San Antonio Oeste

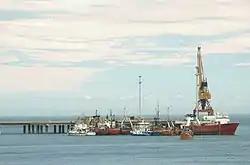
Deep-water port of San Antonio Este

San Antonio Oeste benefited afterwards from a growth in tourism in nearby Las Grutas, a scenic cove known for its grottoes. Since 2000, it has also been home to a growing fishing industry, resulting from the opening of a deep-water port in San Antonio Este.